Lajos Keresztes

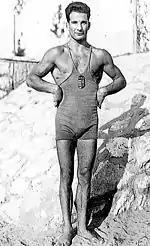

Lajos Keresztes (30 April 1900 – 9 August 1978) was a Hungarian wrestler and Olympic champion in Greco-Roman wrestling.